Karl von Urban

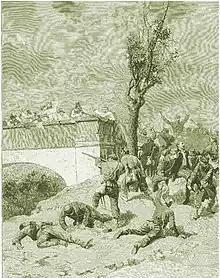
Battle of Treponti - lithograph by Edoardo Matania

Before proceeding to Varese, Urban divided the brigade Rupprecht at the city of Como. One column was dispatched northward while another under his command approached Varese from the south. The envisaged tactical objective was to encircle and launch a coordinated attack upon the Hunters of the Alps from two directions.